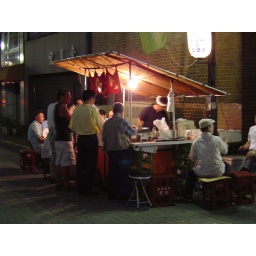
Men sitting at an outdoor bar in Tokyo